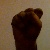
The image shows a hand gesture representing the letter 'S' in Indian Sign Language.